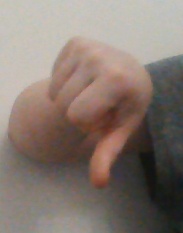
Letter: waw